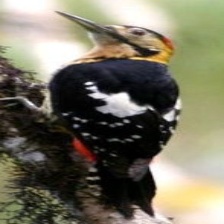
Species: DARJEELING WOODPECKER
Scientific name: DENDROCOPOS DARJELLENSIS